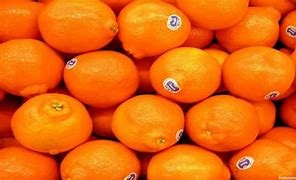
Label: mandarine